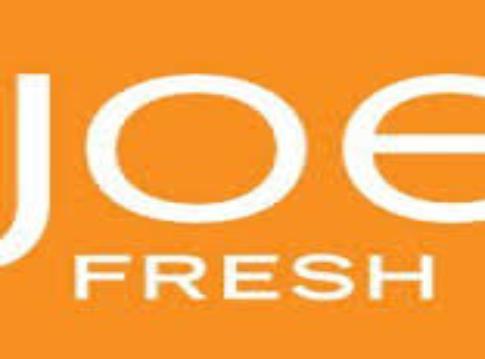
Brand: Joe Fresh
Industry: Clothes